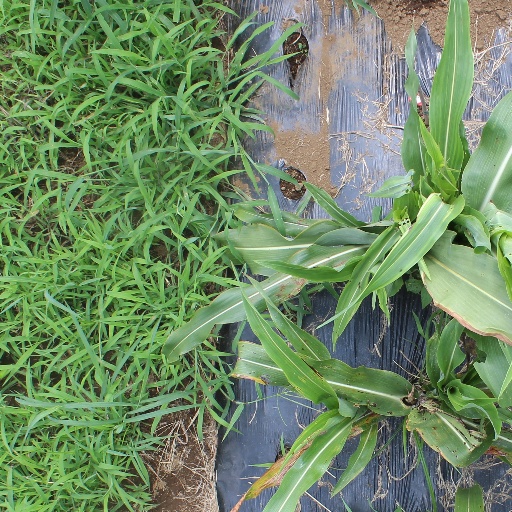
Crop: sorghum